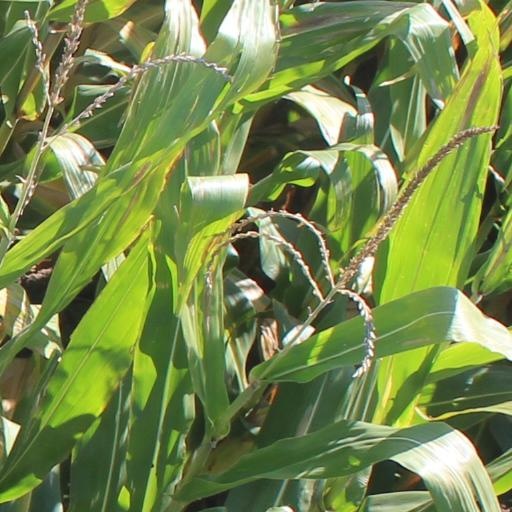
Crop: maize; corn